The Blue Bird (Stanford)

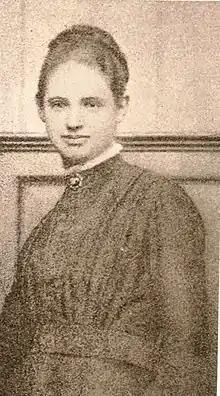
"The Blue Bird" is a setting of text by Mary Elizabeth Coleridge, pictured in 1883.

Coleridge's poem was originally published in 1897 with the French title "L'Oiseau Bleu". It was published under the pseudonym "Anodos", which is taken from the novel "Phantastes" by George MacDonald and can be interpreted to mean "Wanderer". "The Blue Bird" was one of many poems published posthumously under Coleridge's own name in 1908, after she died prematurely the previous year aged 45.